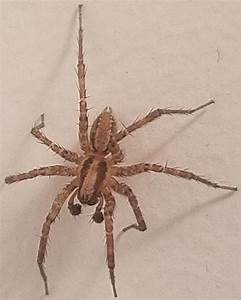
Label: ragno